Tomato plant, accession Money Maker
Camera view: vertical (180 deg); turntable rotation: 120 degrees
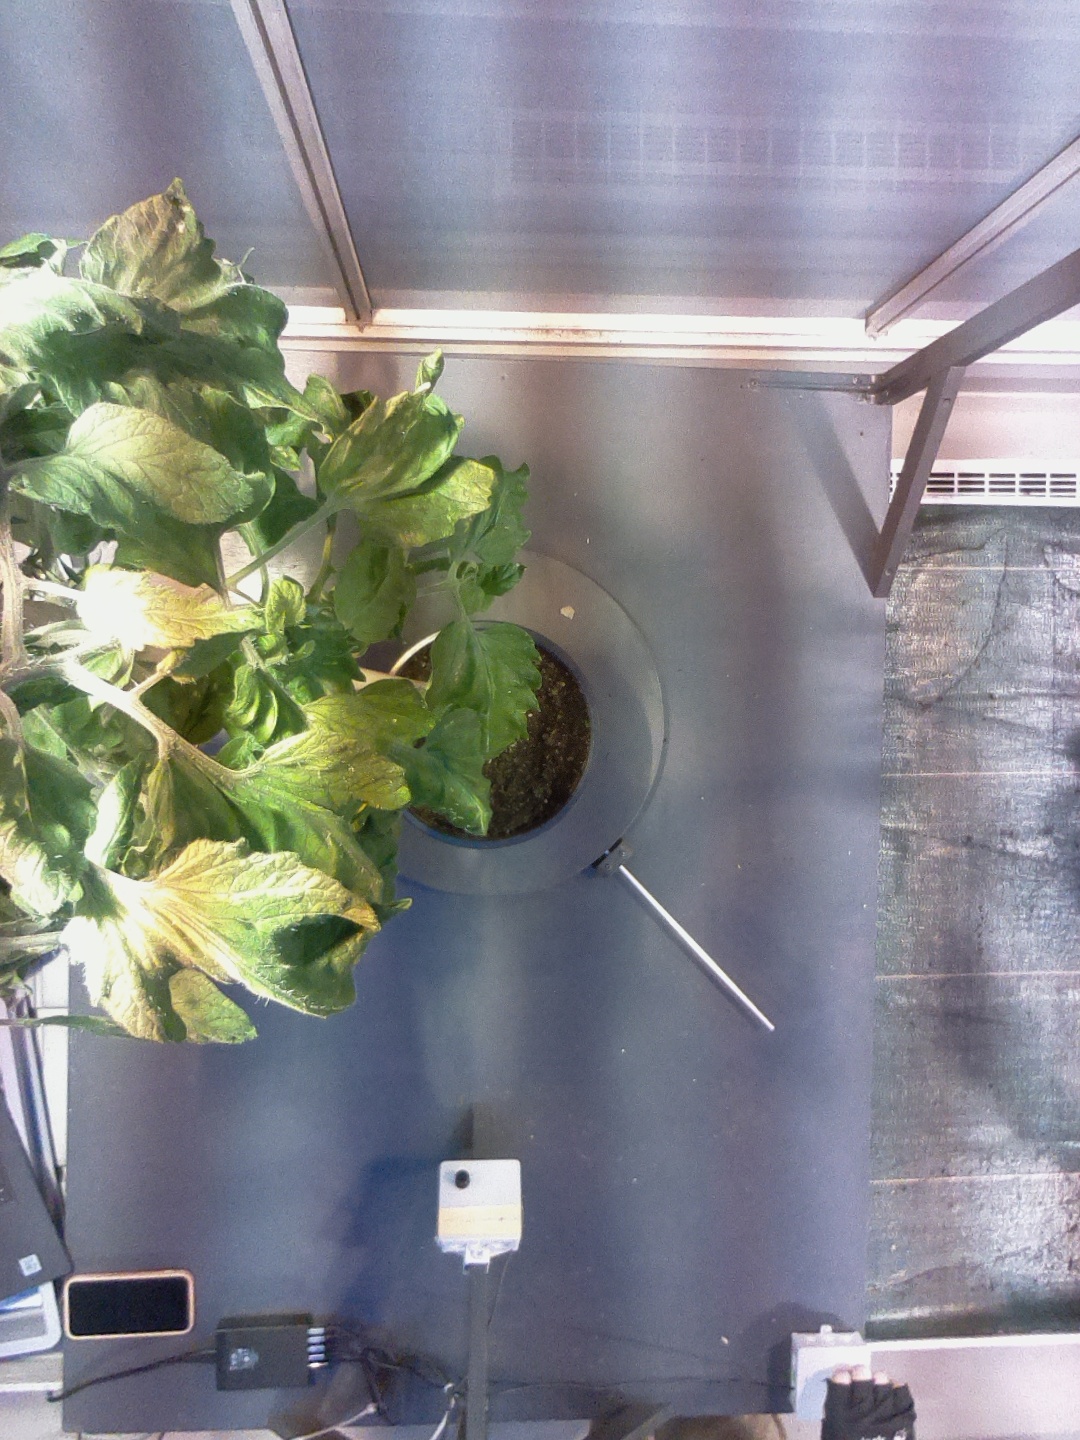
BBCH growth stage 76: 60%-70% of final fruit size